Picquot ware

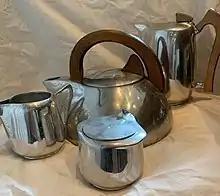
Picquot ware set including milk jug, sugar bowl with lid, kettle and coffee pot.

Picquot ware is mid-century designed, collectible tableware made of a magnesium-aluminium alloy that they named 'Magnalium' in production in the same Northampton factory (Burrage & Boyde) from 1947 until 1980. The factory also made vacuum cleaners.